The Complete Book of Humanoids

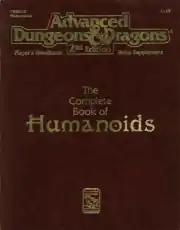

The Complete Book of Humanoids is a sourcebook for the second edition of the "Advanced Dungeons & Dragons" fantasy adventure role-playing game.